The Magnificent Rogue

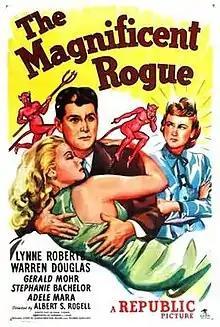
Theatrical release poster

The Magnificent Rogue is a 1946 American comedy film directed by Albert S. Rogell and written by Dane Lussier and Sherman L. Lowe. The film stars Lynne Roberts, Warren Douglas, Gerald Mohr, Stephanie Bachelor, Adele Mara and Grady Sutton. The film was released on November 7, 1946, by Republic Pictures.